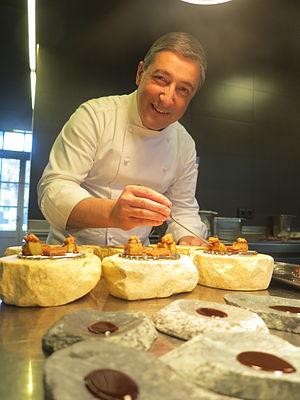
Joan Roca i Fontané, né en 1964 à Gérone, est un chef cuisinier catalan, chef du restaurant El Celler de Can Roca situé dans sa ville natale.